Sorevnovaniya Island

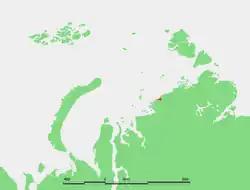
Location of Sorevnovaniya Bay and the main island in its shores.

Sorevnovaniya Island is an uninhabited island in the southern region of the Kara Sea. This island is located in the Sorevnovaniya Bay, east of the Mikhailov Peninsula.